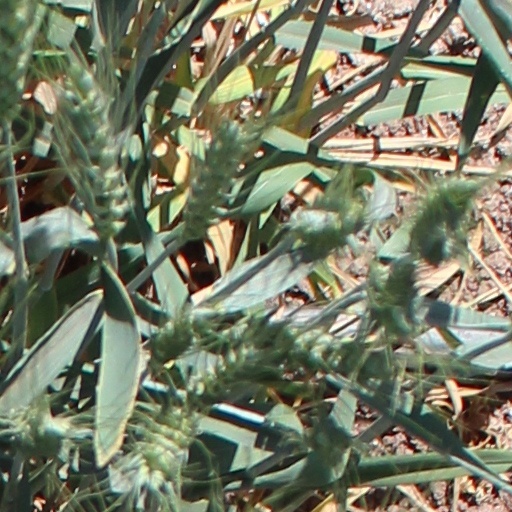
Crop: wheat